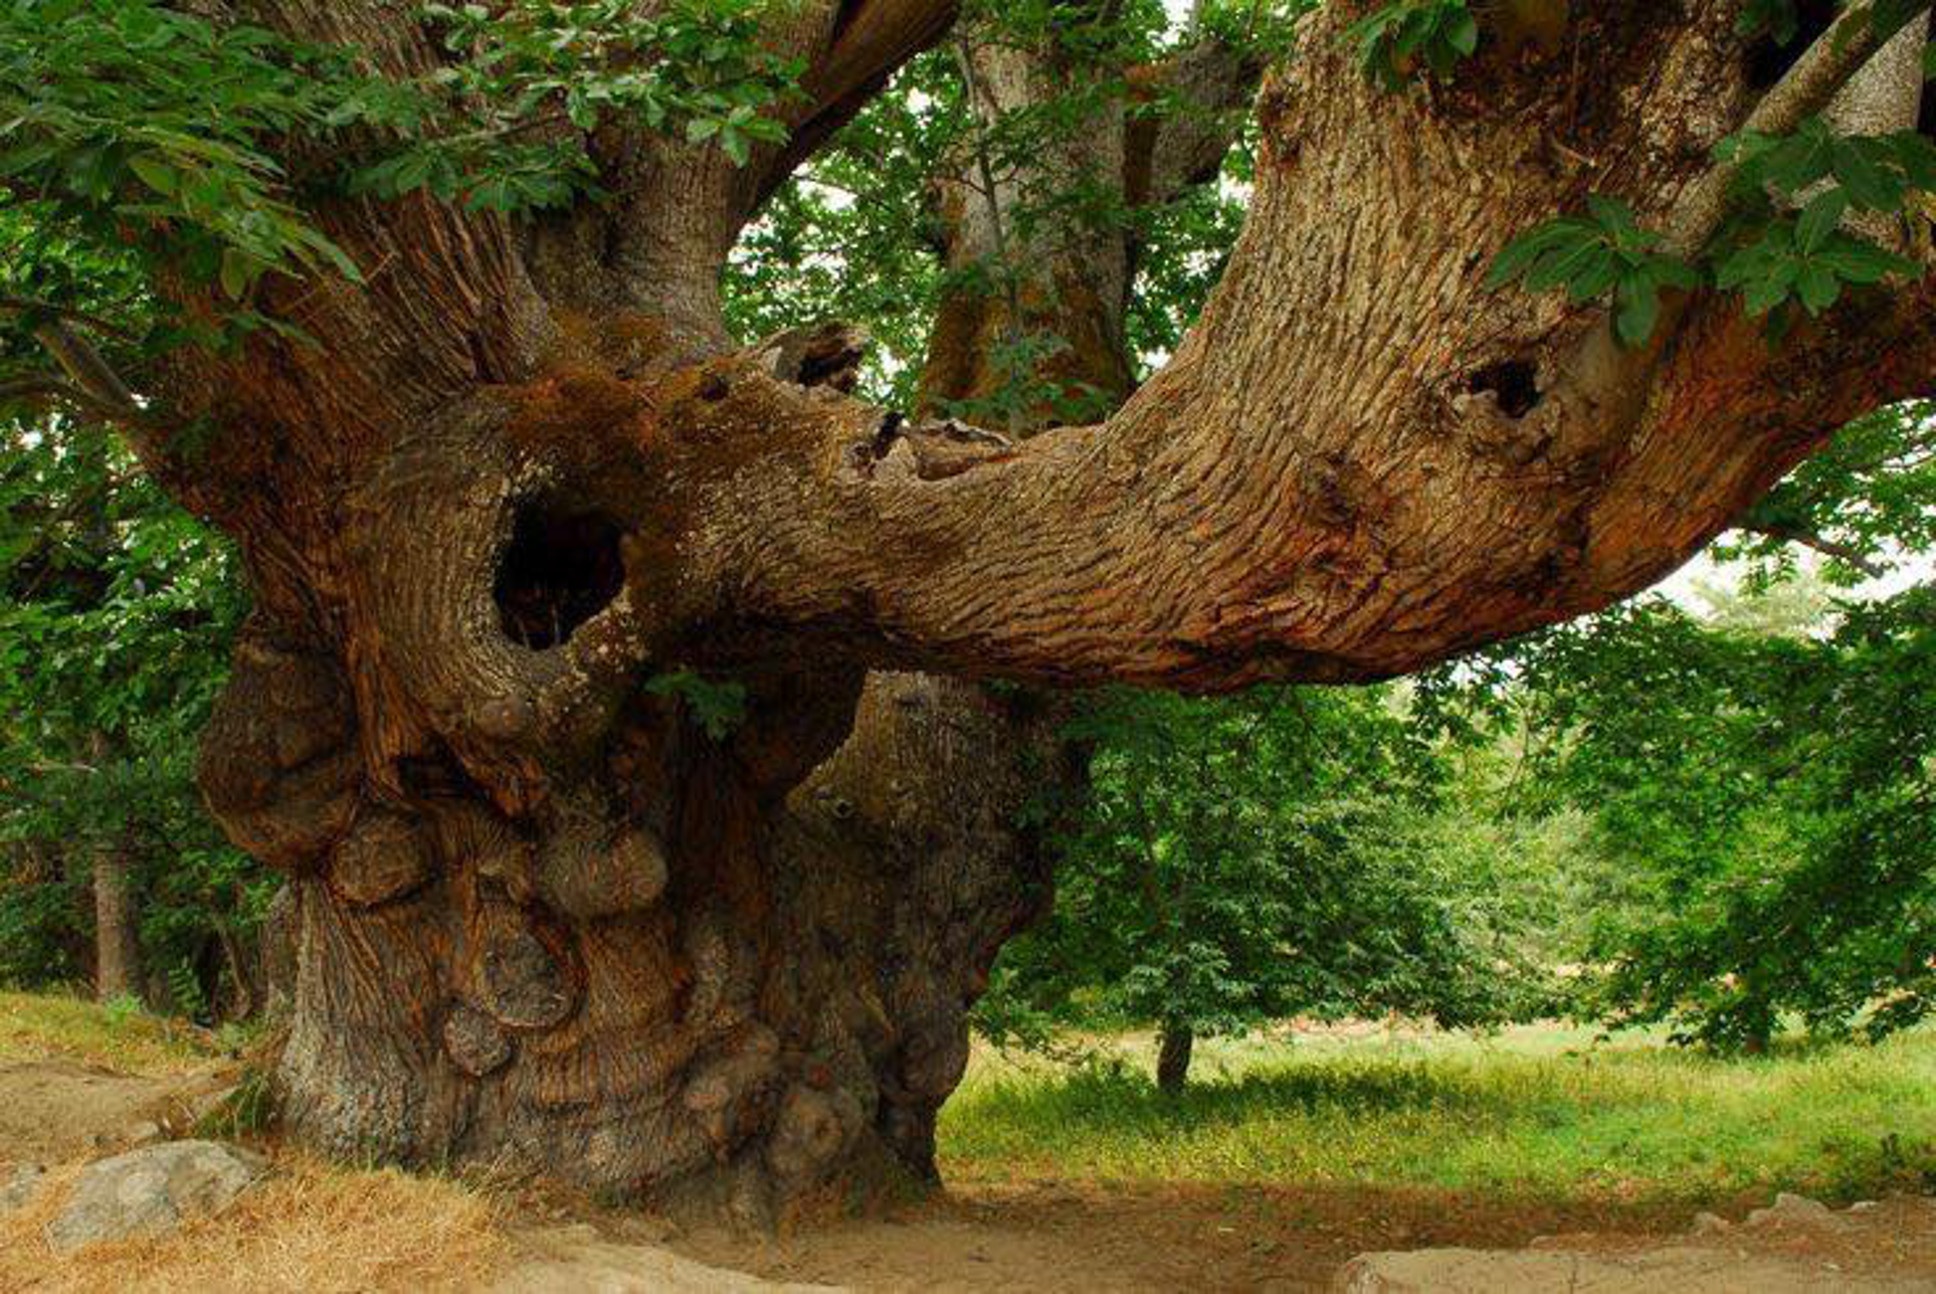
tree, nature, branch, plant, wood, flower, trunk, jungle, produce, botany, sculpture, spain, oak, woodland, millennium, ourense, flowering plant, woody plant, land plant